MSV Duisburg

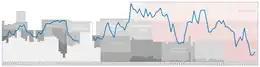
Historical chart of MSV Duisburg league performance

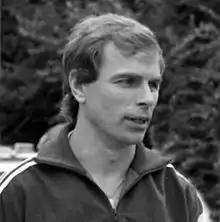
Bernard Dietz

The club was founded in 1902 as "Meidericher Spielverein", in Meiderich, which later became part of Duisburg. In 1905, they fused with the club "Sportclub Viktoria Meiderich".